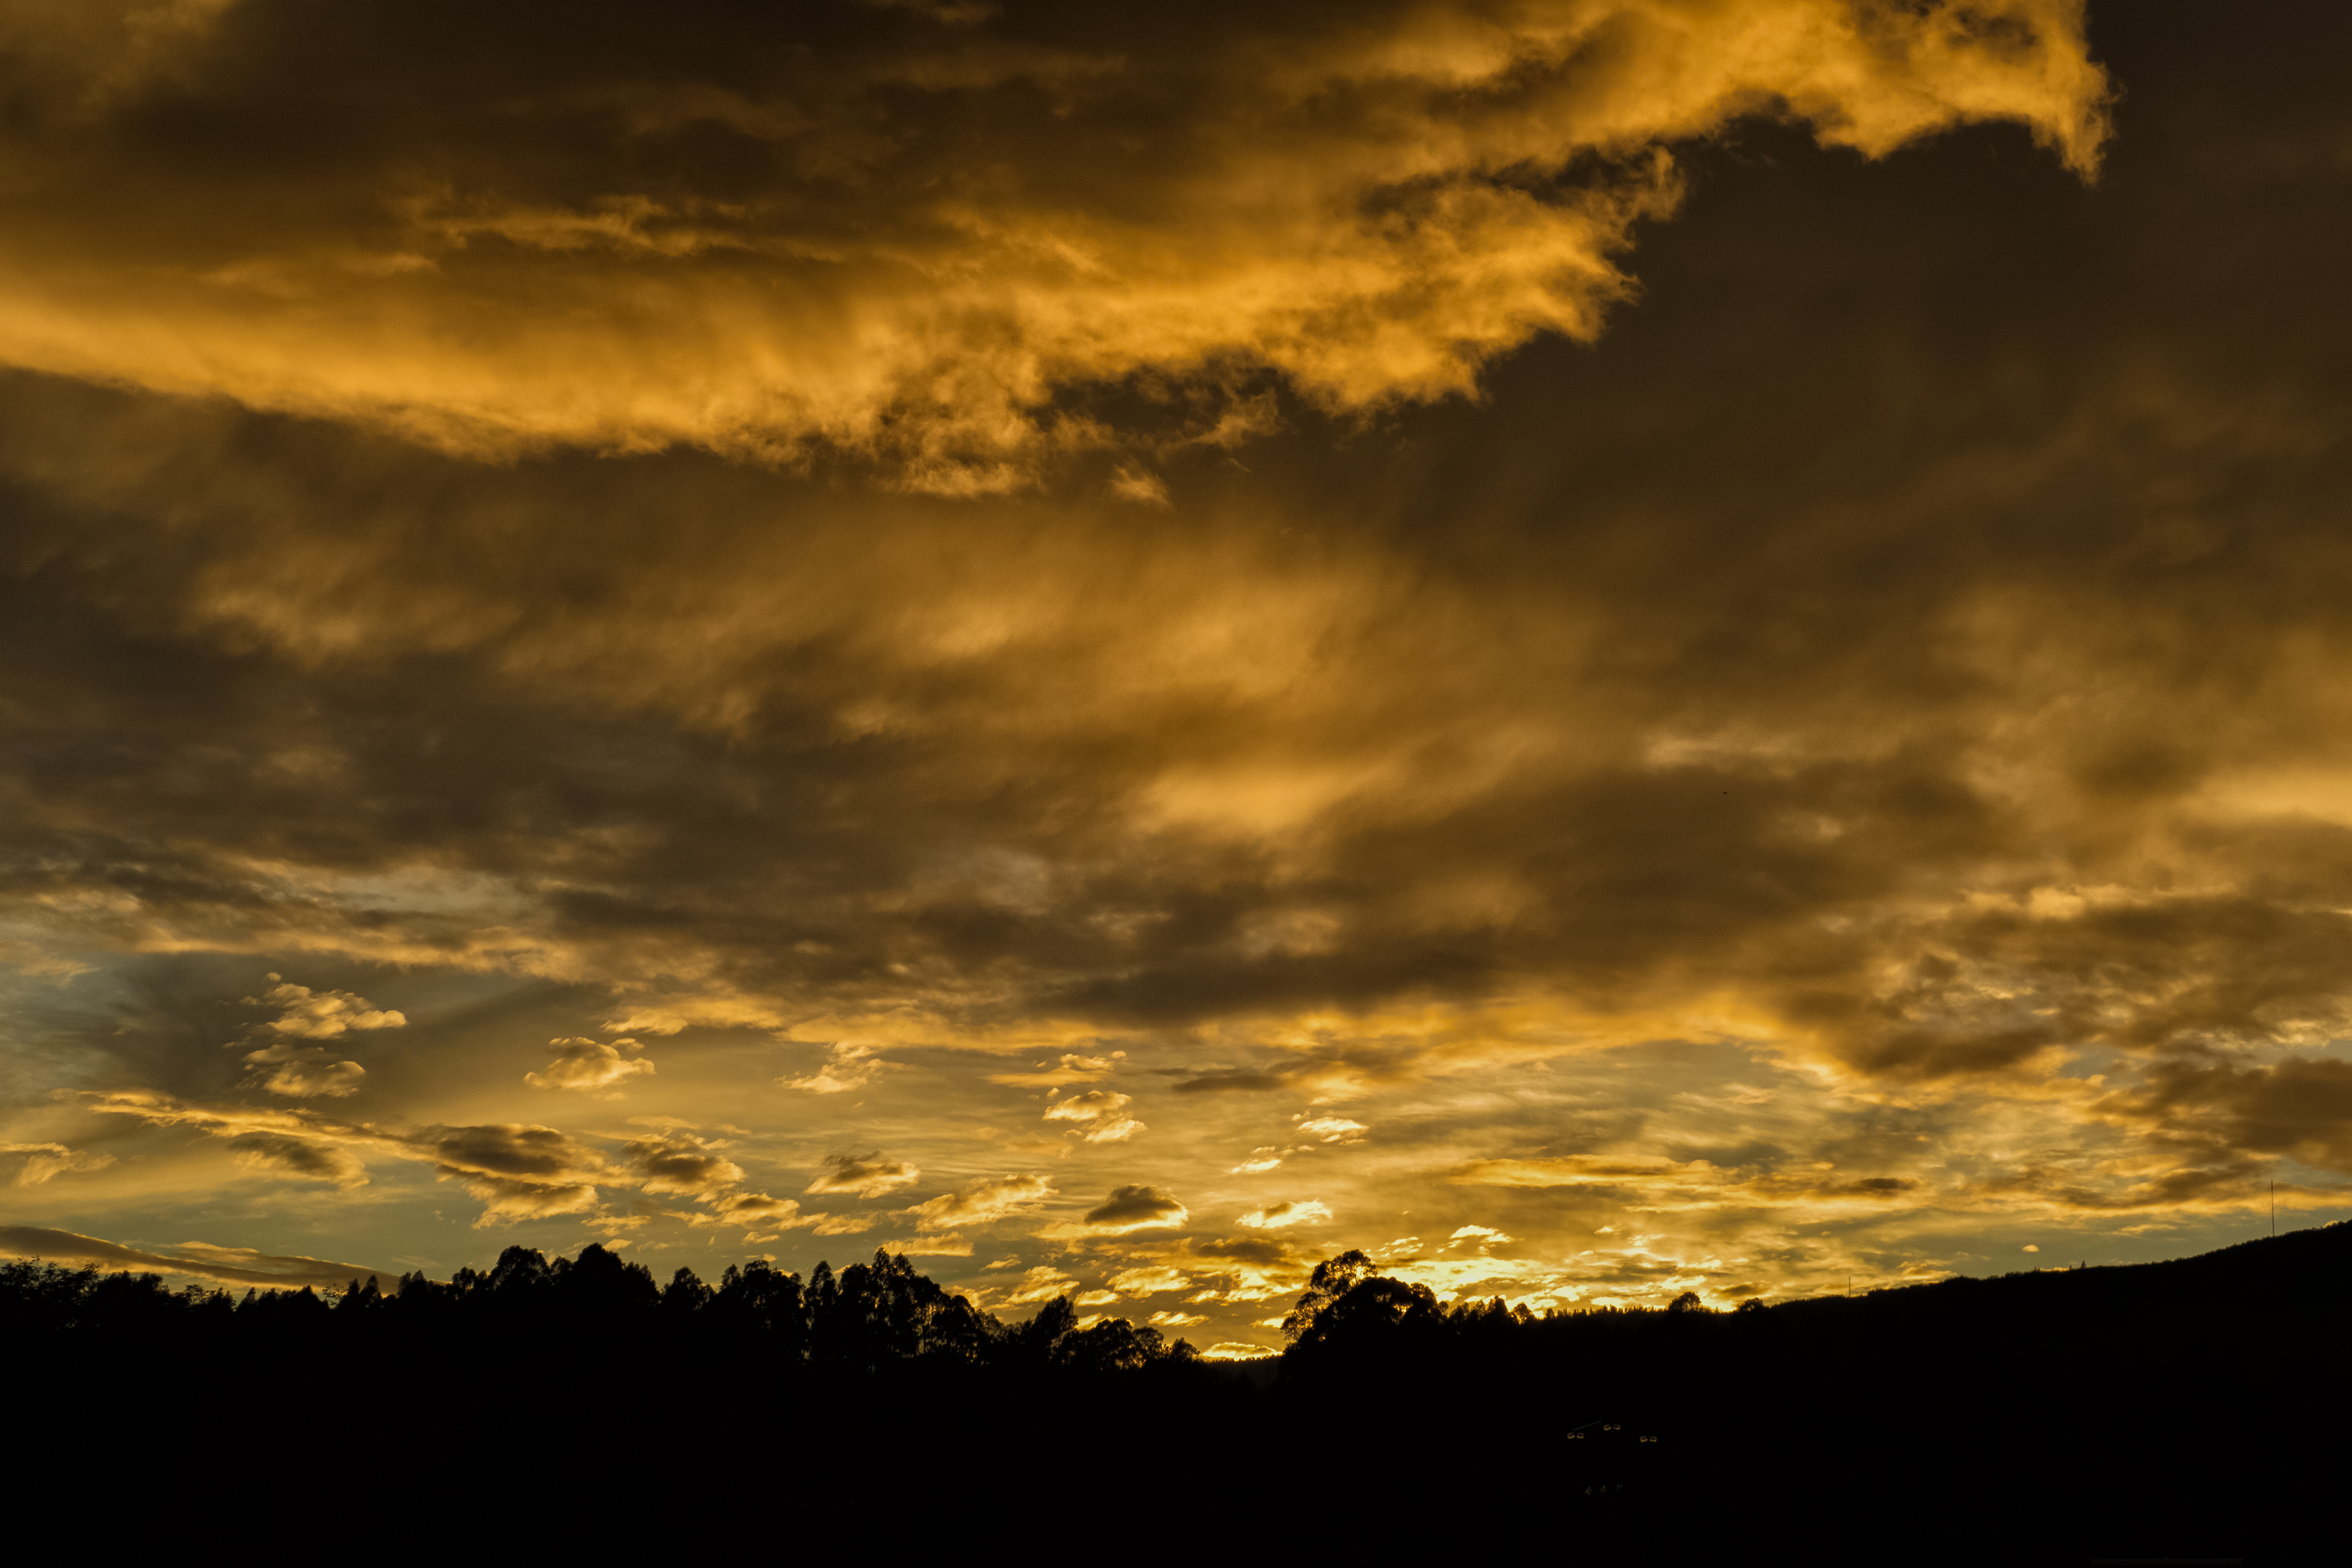
landscape, horizon, light, cloud, sky, sun, sunrise, sunset, sunlight, morning, dawn, atmosphere, dusk, evening, reflection, darkness, spain, puestadesol, galicia, pontevedra, paisajes, lumixfz1000, fz1000, espana, ggl1, xovesphoto, panasoniclumixfz1000, afterglow, meteorological phenomenon, red sky at morning